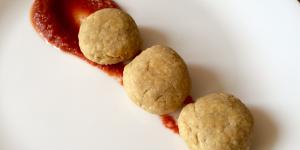
albondigas de avena con tomate